Indonesian cuisine

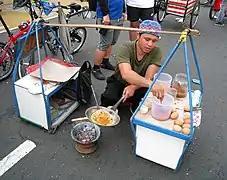
"Kerak telor" vendor selling spicy coconut omelette, a popular delicacy during Jakarta Fair

One of the main characteristics of Indonesian cuisine is the wide application of peanuts in many Indonesian signature dishes, such as "satay", "gado-gado", "karedok", "ketoprak", and "pecel". All of these dishes applied ample of "bumbu kacang" (peanut sauce) for flavouring. "Gado-gado" and "satay", for example, have been considered Indonesian national dishes.